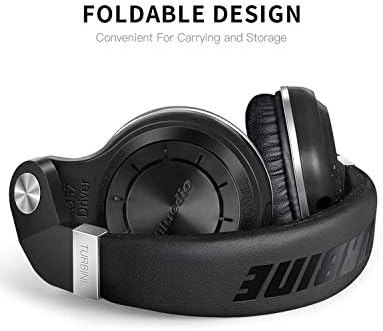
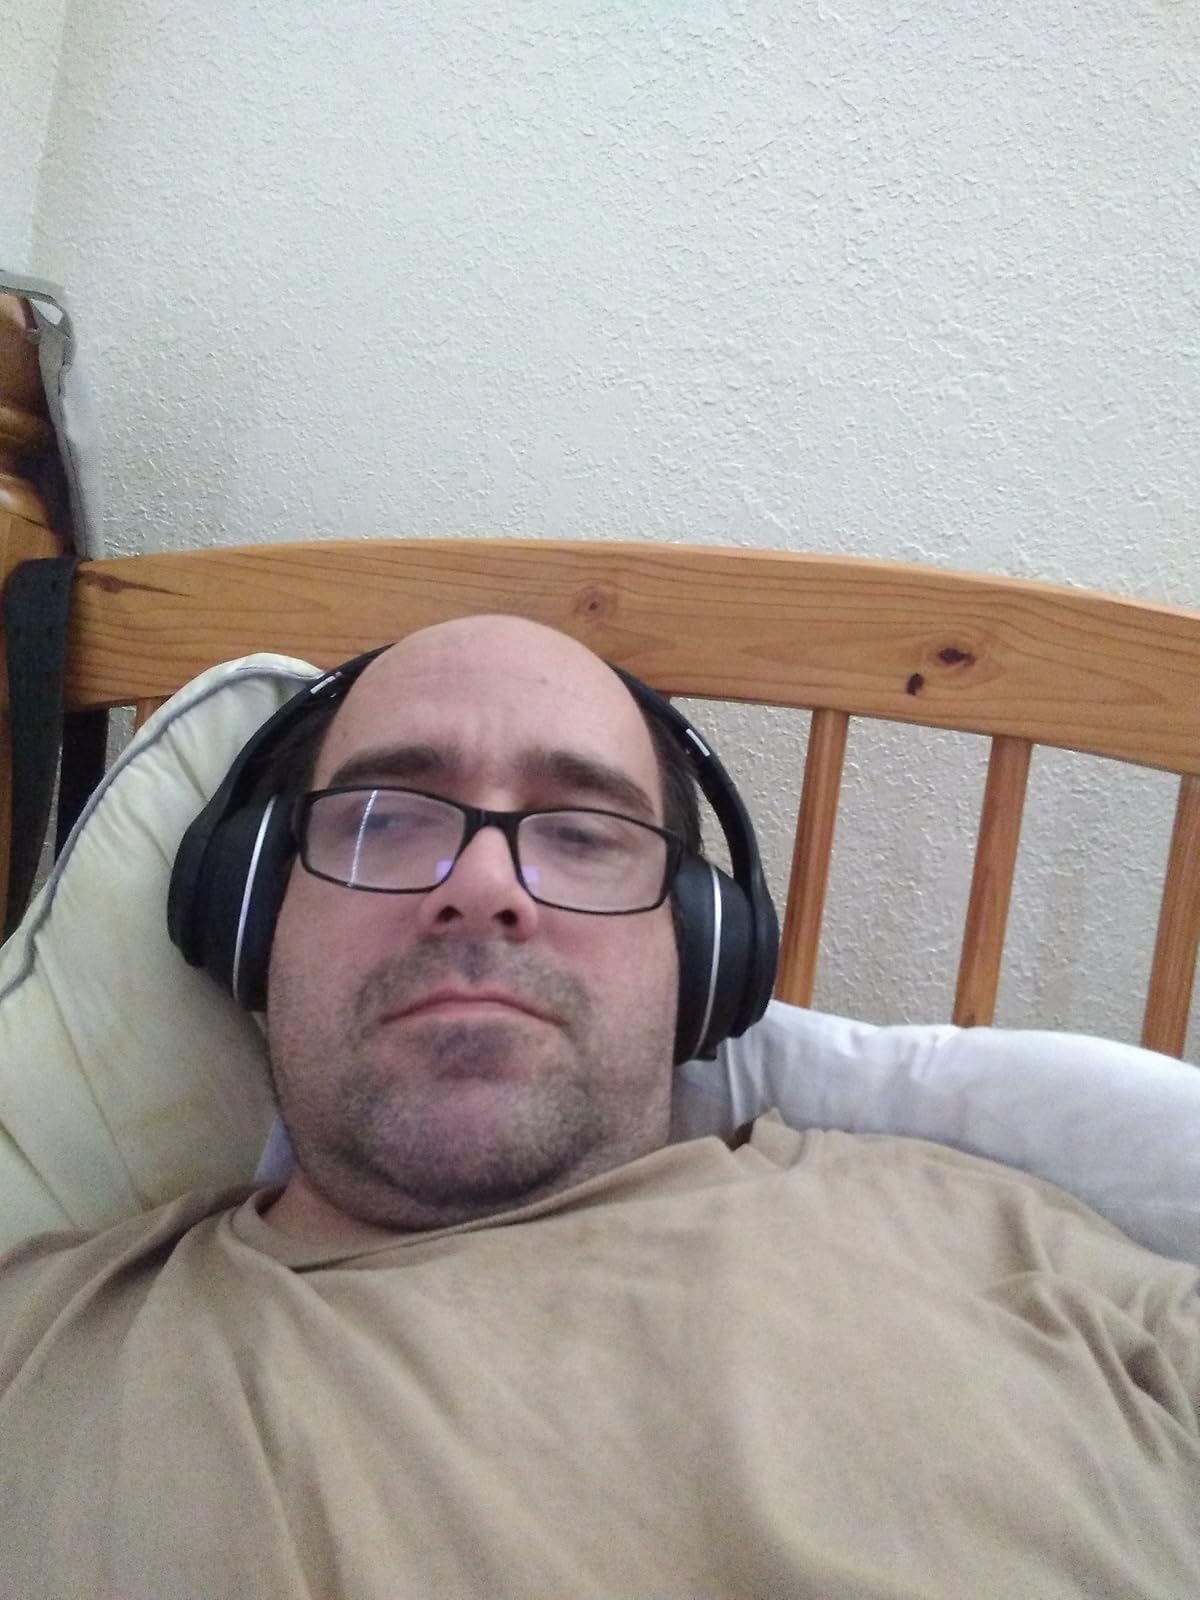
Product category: headphones
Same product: no